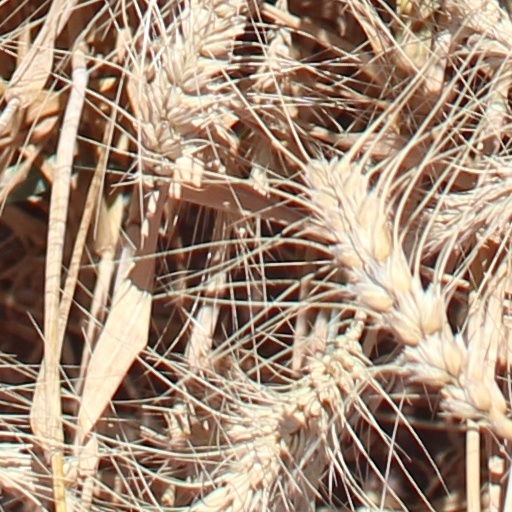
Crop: wheat